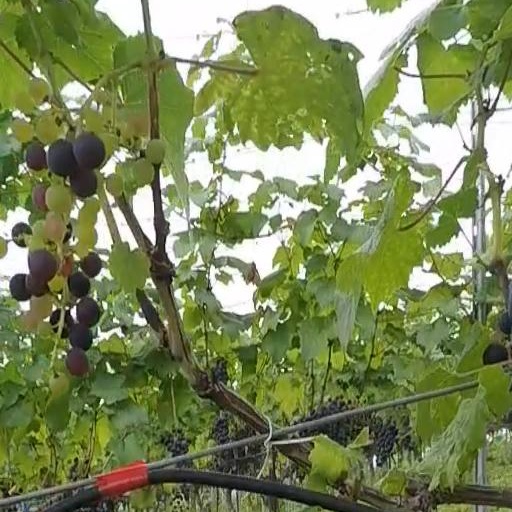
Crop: grape